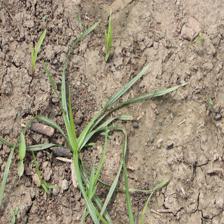
Label: Grass